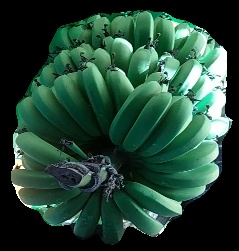
Variety: pachbale
Grade: grade1